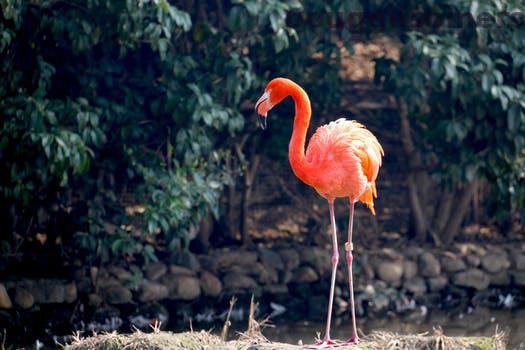
Label: Watermark